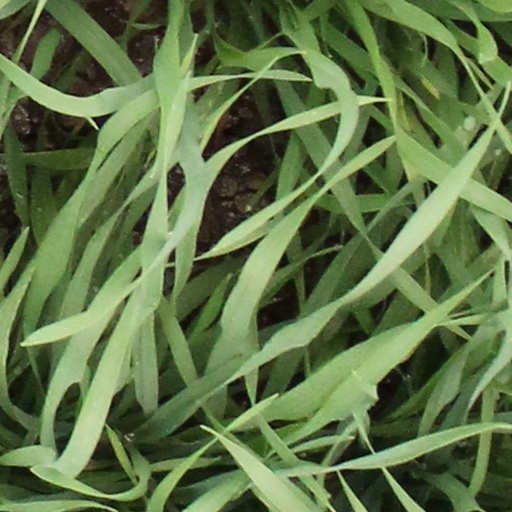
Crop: wheat